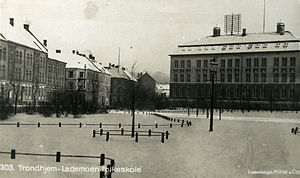
Lademoen / Galleri
Lademoen er en bydel i Trondheim som ligger øst for centrum. Lademoen er området øst for Meråkerbanen, vest for Innherredsveien, nord for Nedre Elvehavn og syd for villaområdet i Lade. Lademoen består for det meste af gamle bygårde, bygget i slutningen af 1800-tallet og tidligt i 1900-tallet. Bygårdene er for det meste bygget i mursten, men længst mod syd i bydelen findes et området bygget i træ. De fleste bygårde rummer lejligheder, samt enkelte forretninger. Her ligger også Lademoen kirke, tidligere Lademoen skole, Lademoen stoppested og Lademoen park. Lademoen var tidligere et typisk boligområde for arbejderklassen.